FC Brașov (1936)

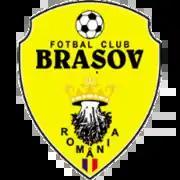

Fotbal Club Brașov, commonly known as FC Brașov, or simply as Brașov, was a Romanian professional football club based in the city of Brașov, Brașov County, founded in 1936 and dissolved in 2017.